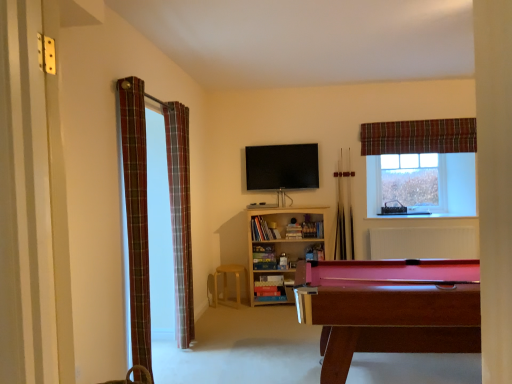
Question: In the image, there is a plaid fabric curtain at left, marked as the 2th curtain in a left-to-right arrangement. Locate some places in the vacant space to the left of plaid fabric curtain at left, marked as the 2th curtain in a left-to-right arrangement. Your answer should be formatted as a list of tuples, i.e. [(x1, y1)], where each tuple contains the x and y coordinates of a point satisfying the conditions above. The coordinates should be between 0 and 1, indicating the normalized pixel locations of the points in the image.
Answer: [(0.315, 0.888)]